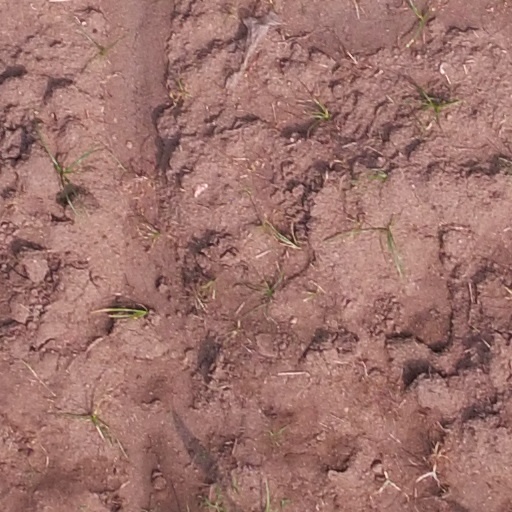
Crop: maize; corn